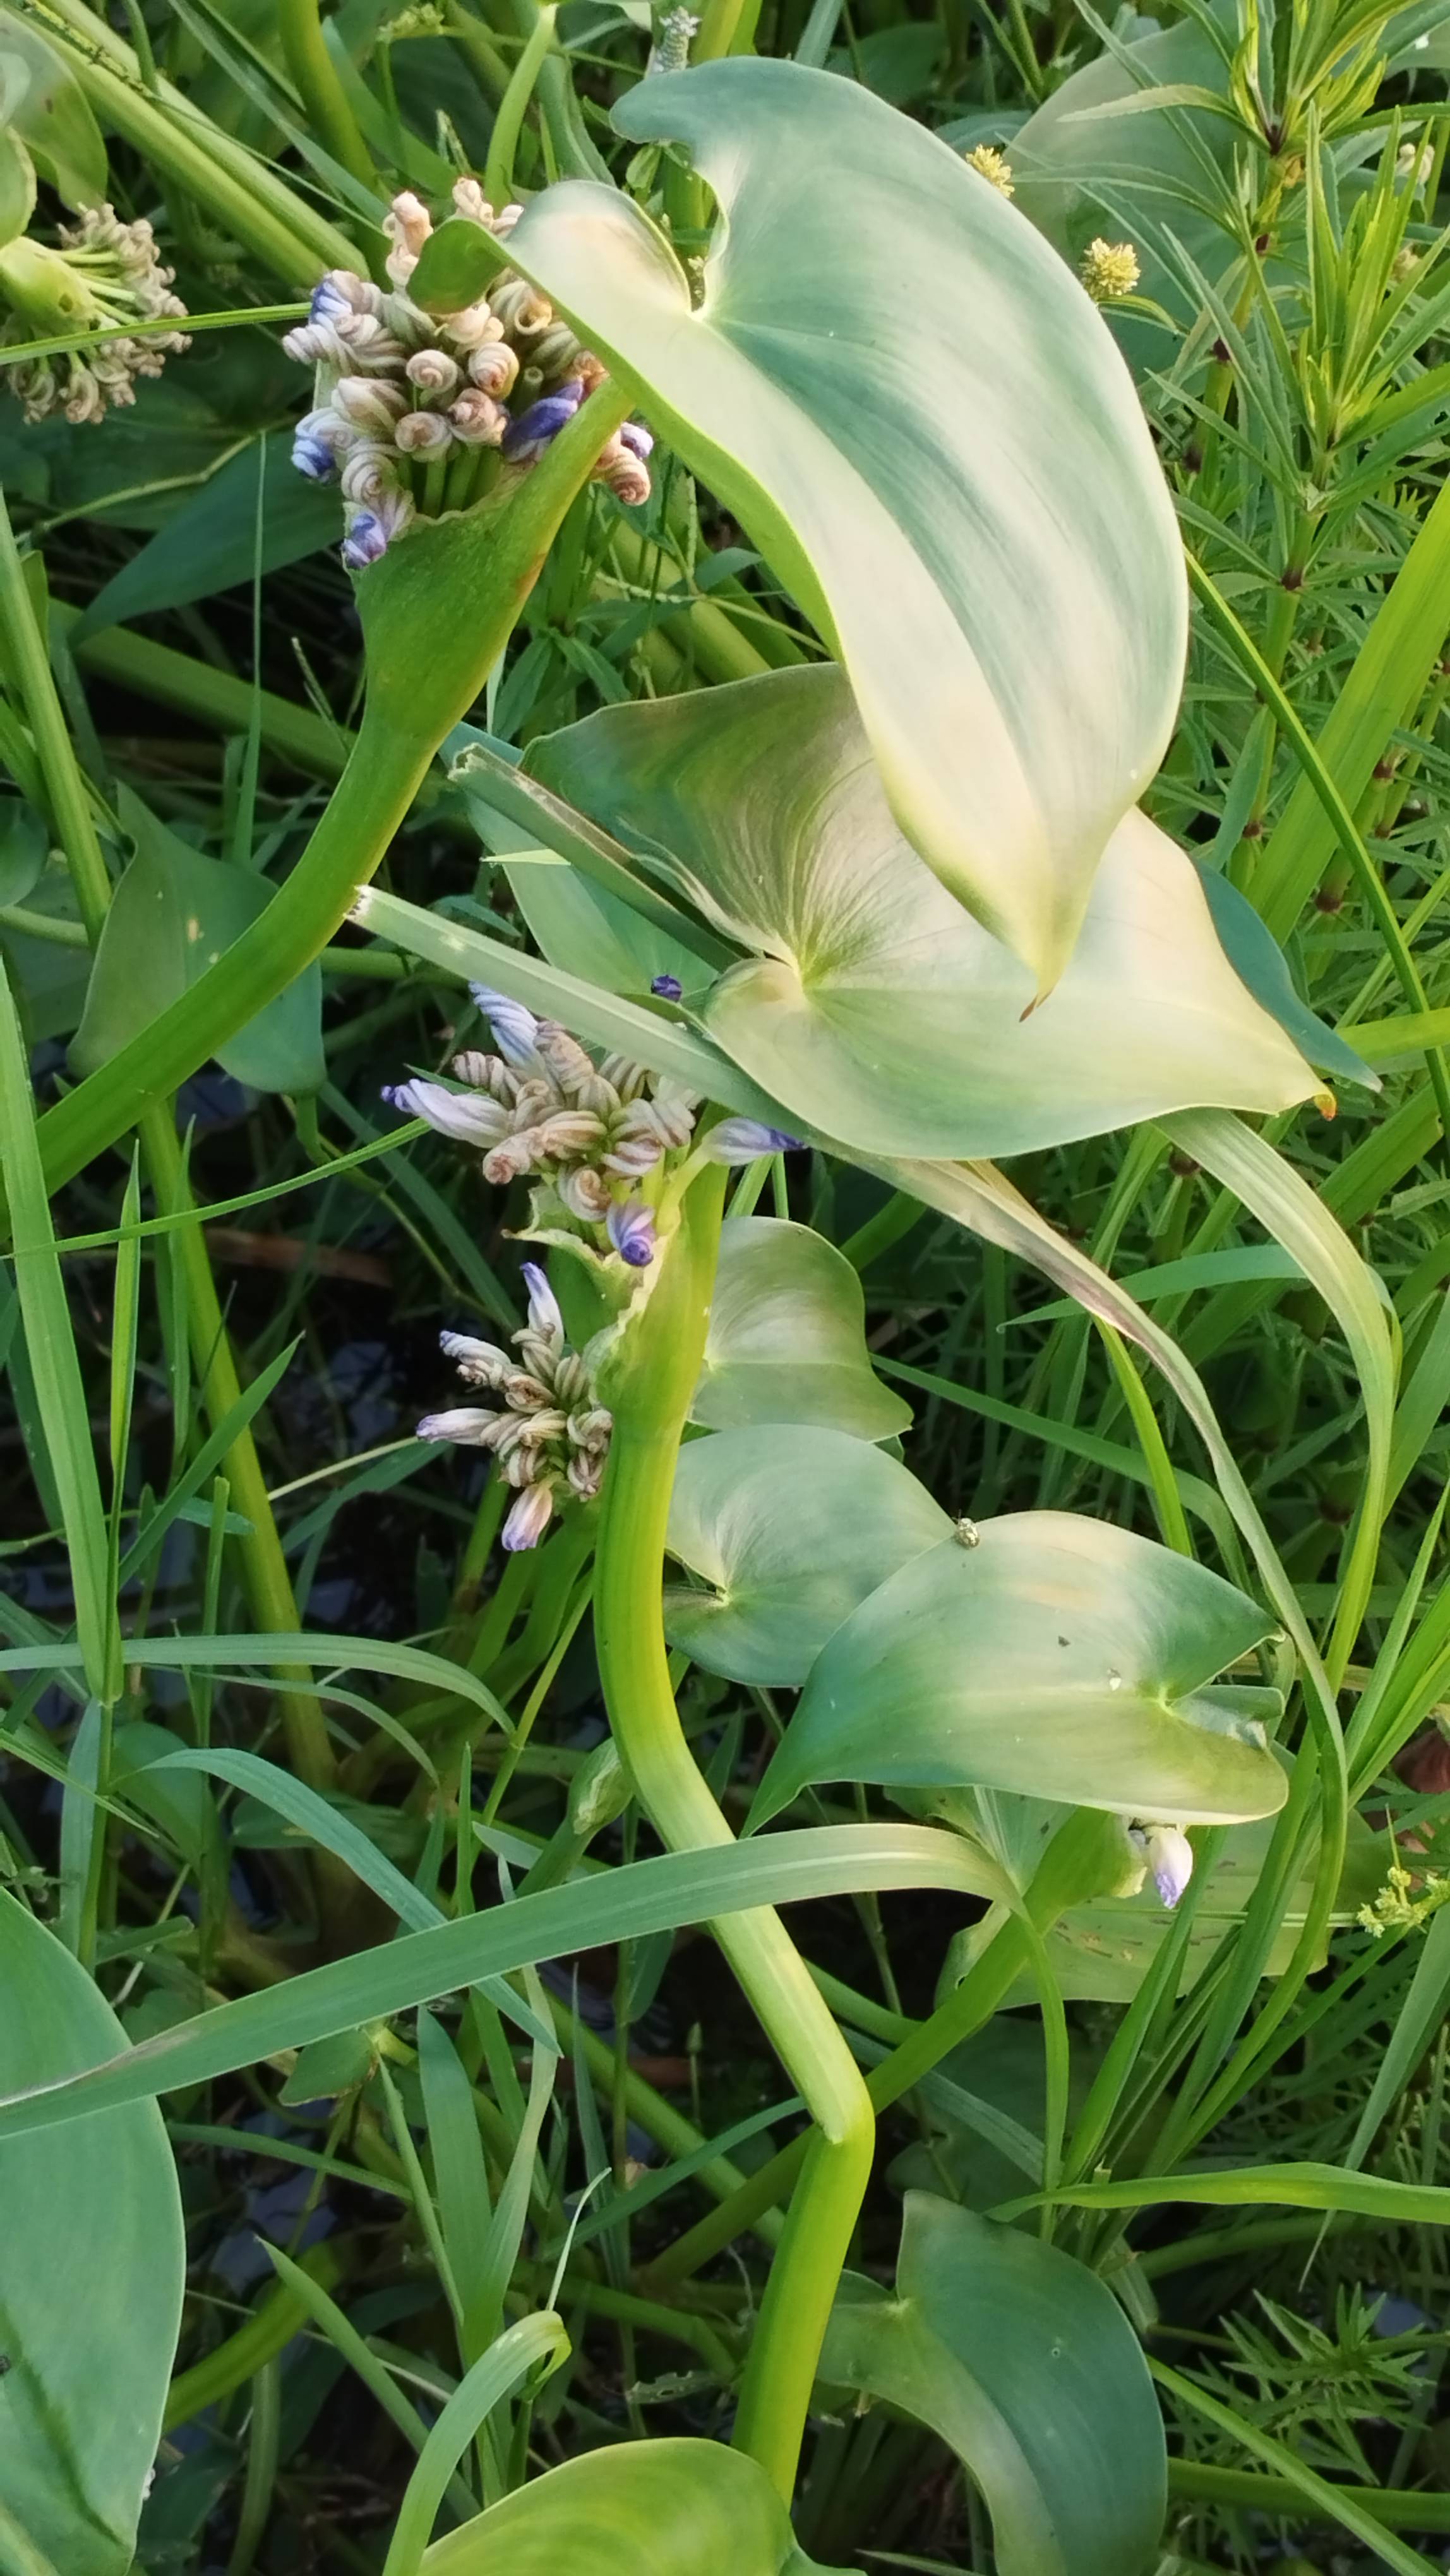
Species: Heartleaf False Pickerelweed (Monochoria korsakowii)